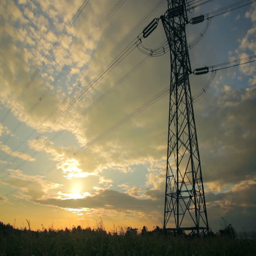
view of sunset on a cornfield